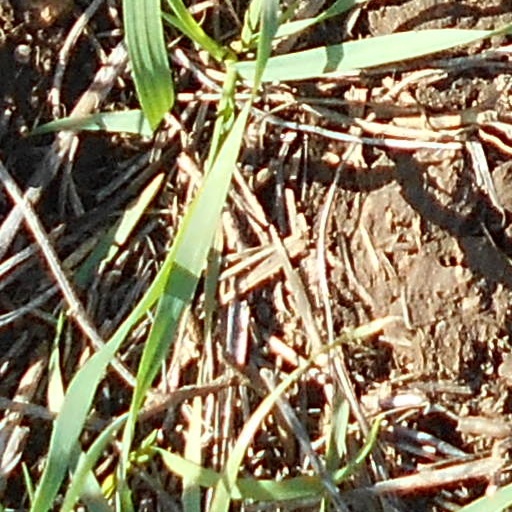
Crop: wheat